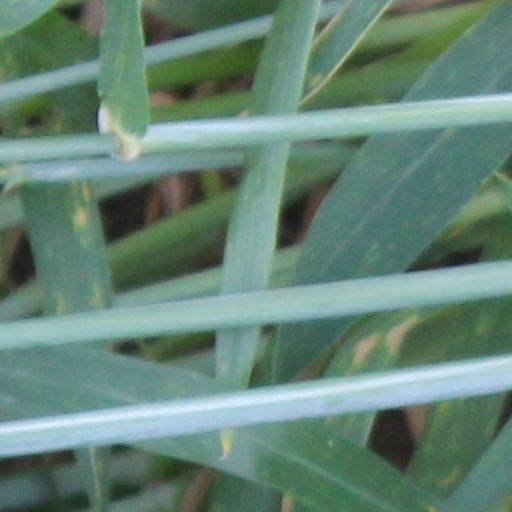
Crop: wheat